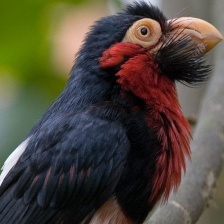
Species: BEARDED BARBET
Scientific name: LYBIUS DUBIUS